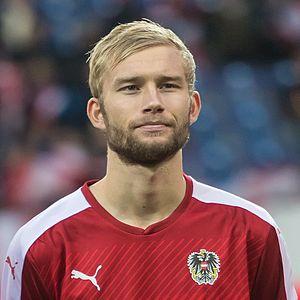
Konrad Laimer est un footballeur international autrichien né le 27 mai 1997 à Salzbourg. Évoluant au poste de milieu relayeur, il joue depuis juillet 2017 pour le RB Leipzig, dans le championnat d'Allemagne.